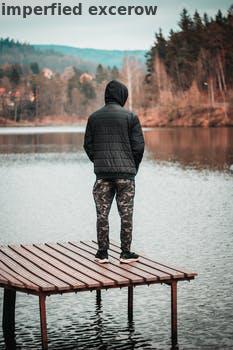
Label: Watermark